Esk Valley Railway (Scotland)

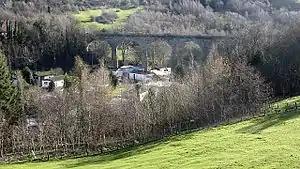
Viaduct at Polton

When the line was nearing completion, the company announced that train services would start on 1 April 1867. Two stations were provided on the line, Bonnyrigg (later renamed Broomieknowe) and Polton. The NBR had agreed to work (and lease) the line but refused to do so immediately because a station had not been constructed at Lasswade, as they had expected. The Esk Valley Railway Company protested that they were not bound to provide the station, and the matter went to arbitration. Pending the conclusion of that, the NBR agreed to commence operation on 15 April 1867, and for accounting purposes (that is, payment of the lease charge) the "official" commencing date would be 8 April 1867.